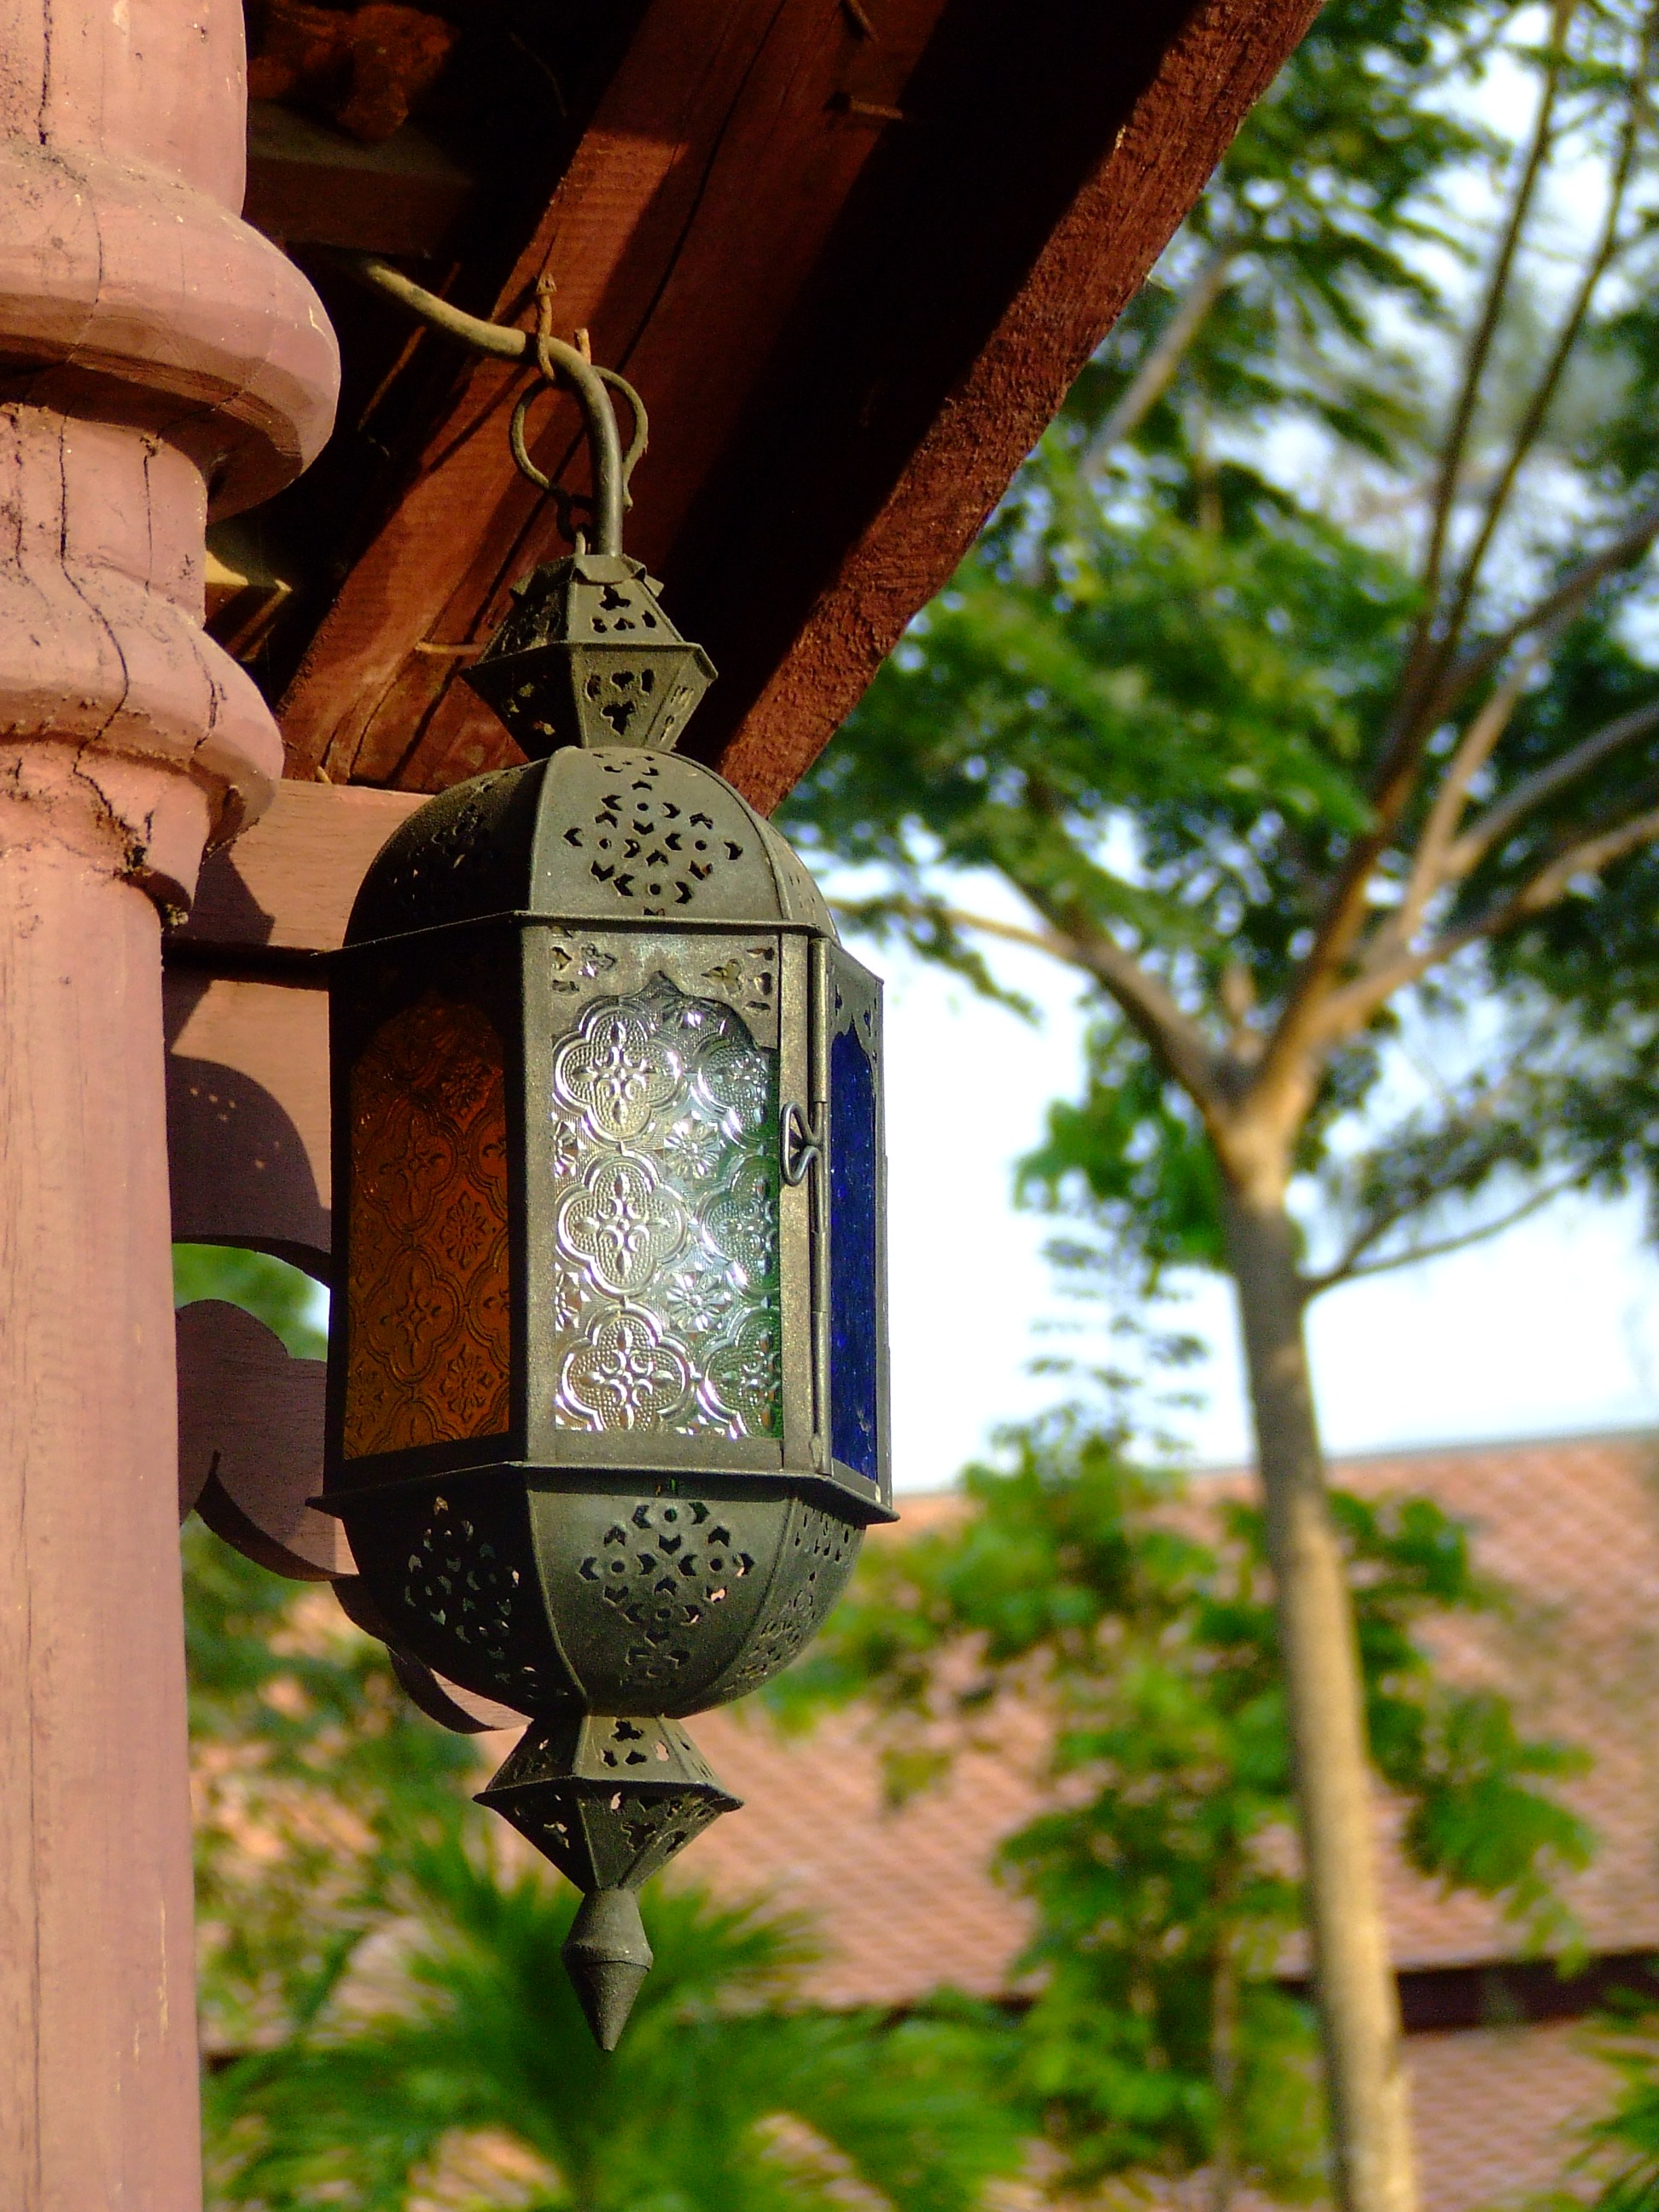
window, old, asian, lantern, metal, ancient, lamp, lighting, thailand, ornamental, thai, man made object